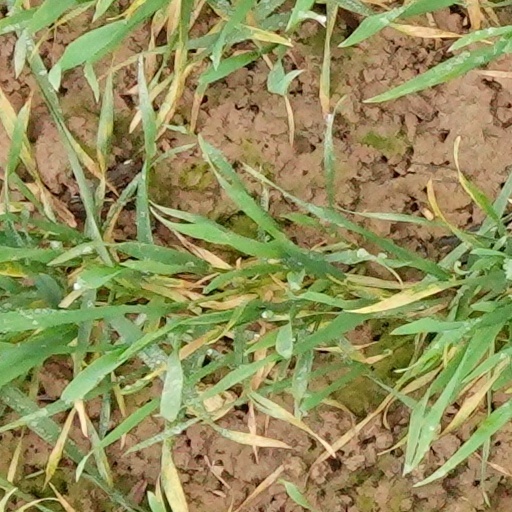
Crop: wheat